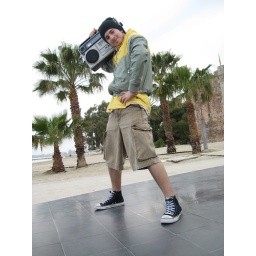
bboy kid rock in the beach